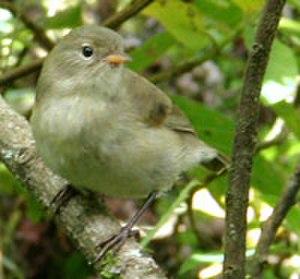
Le Géospize olive est l'une des espèces de passereaux plus connues sous le nom de pinsons de Darwin. Elle appartient à la famille des Thraupidae.